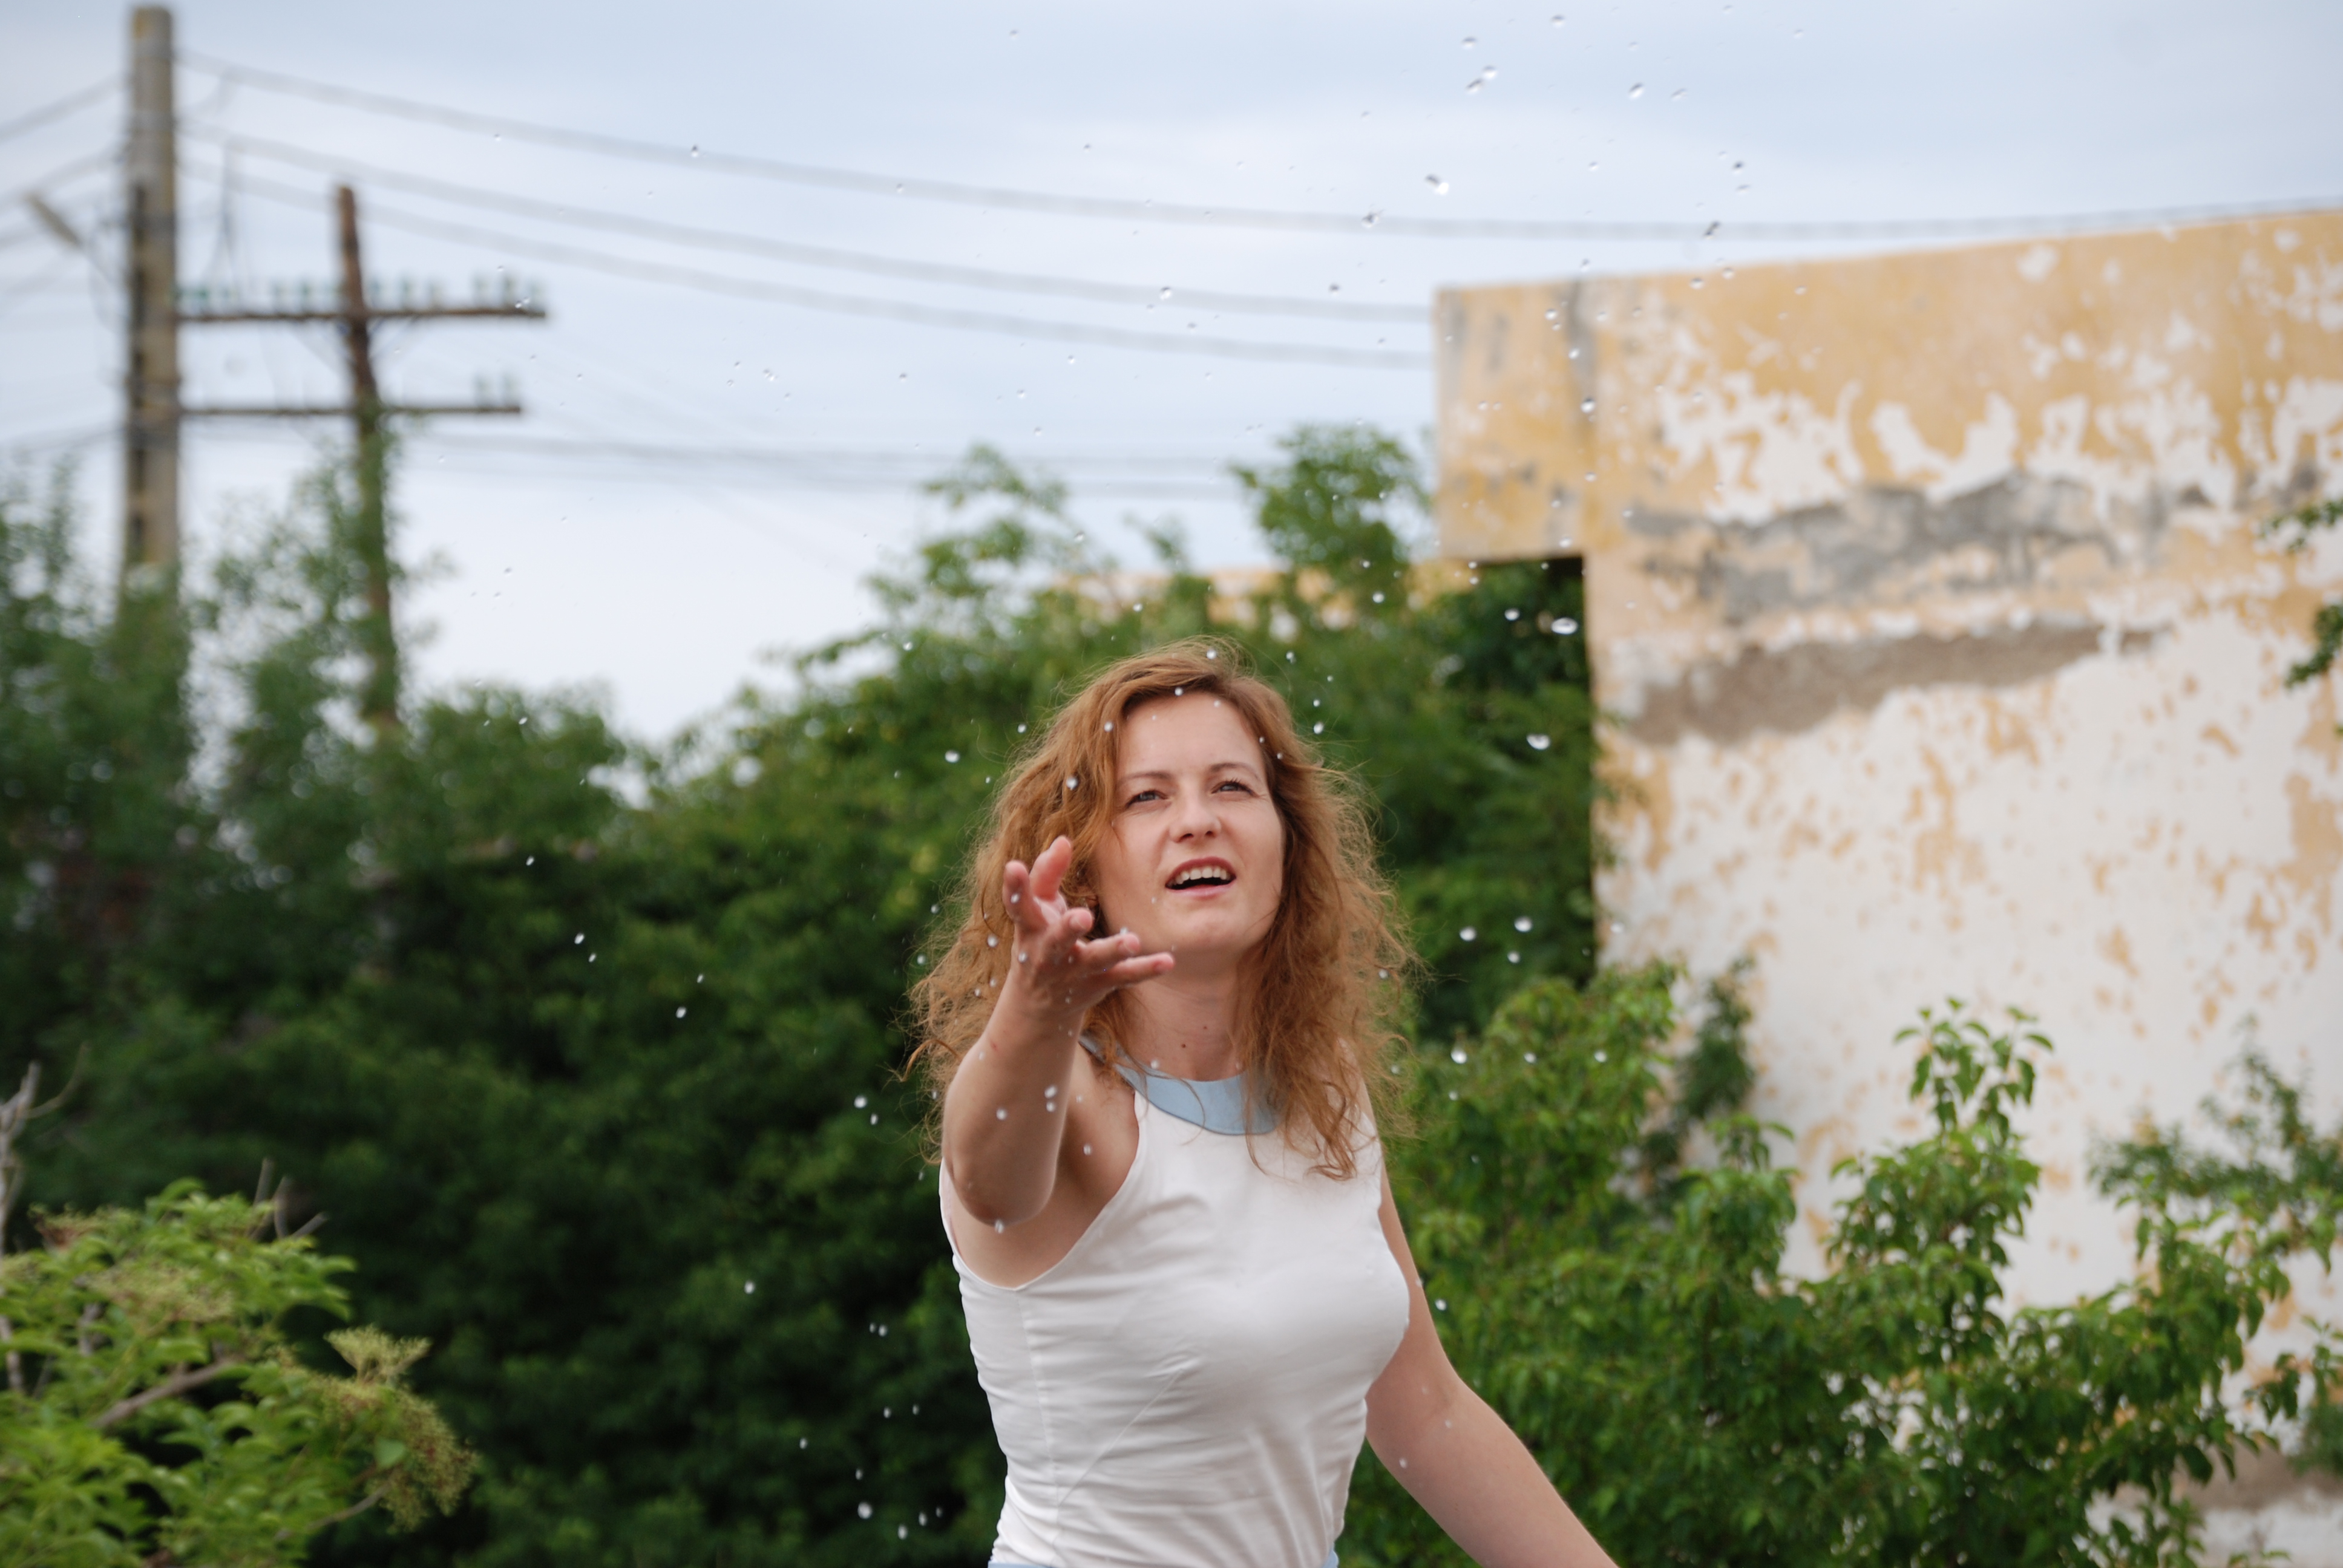
portrait, photograph, woman, green, beauty, girl, tree, photography, smile, sky, grass, photo shoot, fun, sunlight, summer, vacation, happiness, plant, bride, portrait photography, flower, ceremony